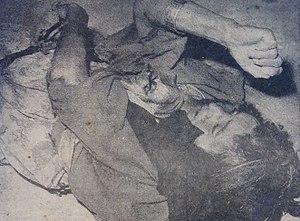
Sakiet sidi youssef l'action
Le bombardement de Sakiet Sidi Youssef est une opération menée par l'armée française, dans le cadre de la guerre d'Algérie, sur le village tunisien de Sakiet Sidi Youssef le 8 février 1958, causant la mort de plus de 70 personnes, dont une douzaine d'élèves d'une école primaire, et 148 blessés parmi la population civile. Depuis, chaque 8 février, la Tunisie et l'Algérie commémorent conjointement cet événement.